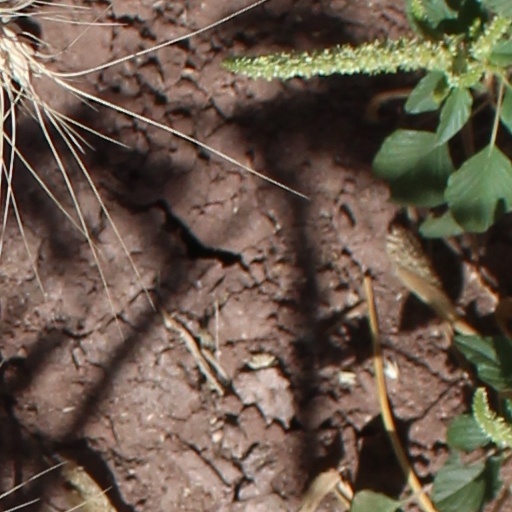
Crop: wheat